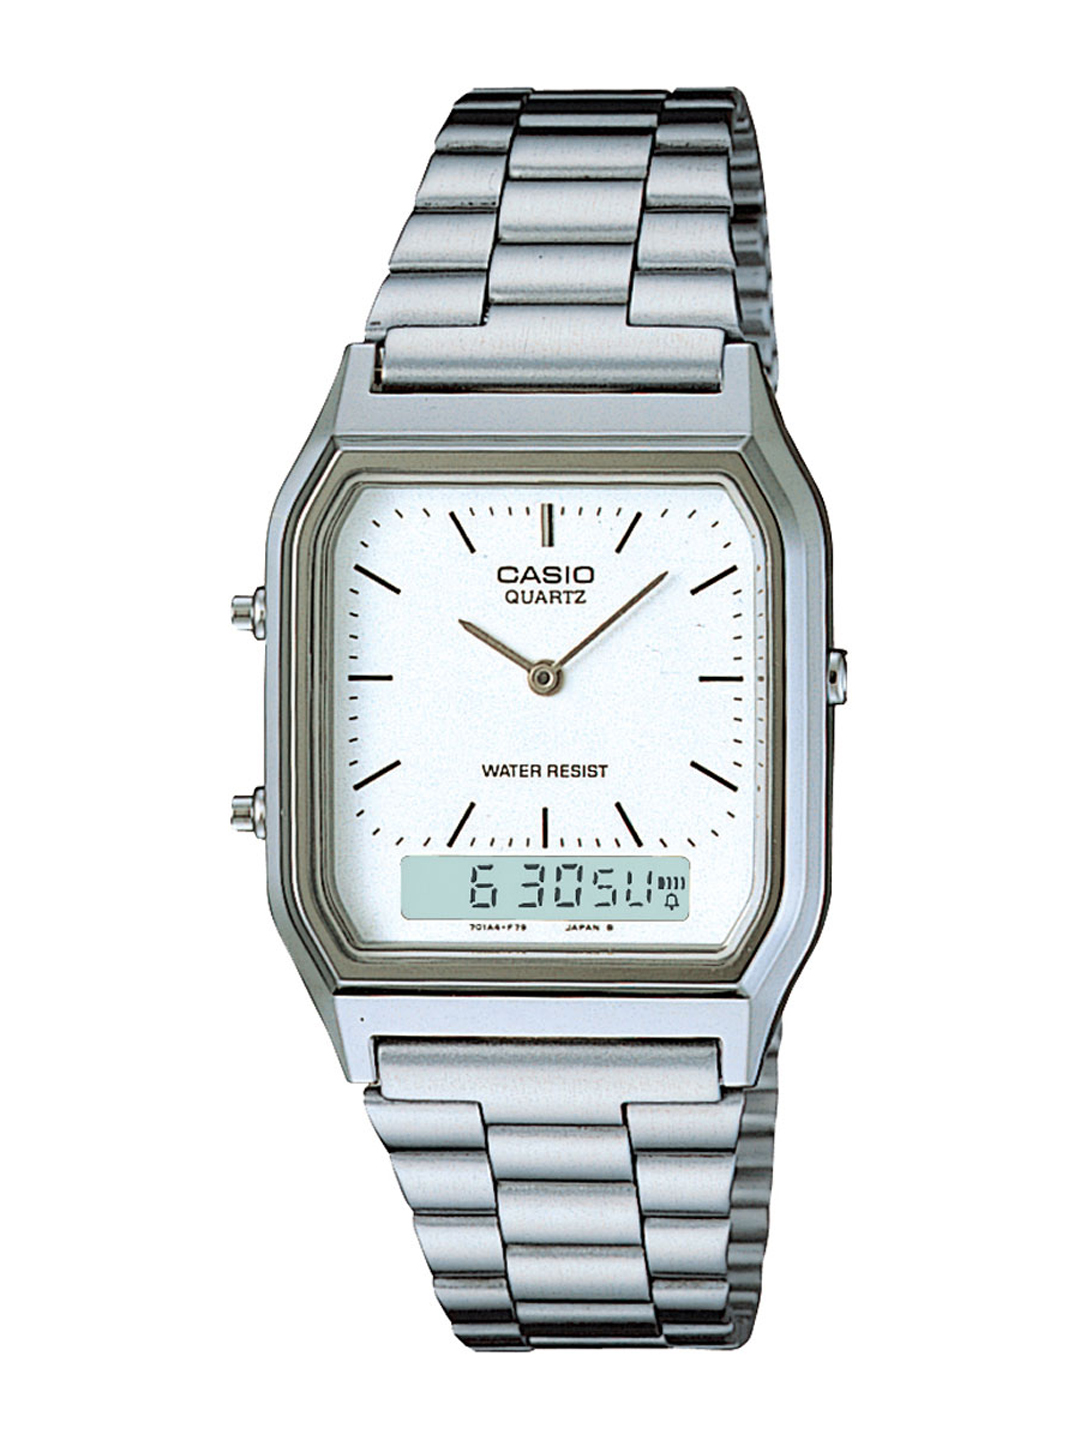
Casio Vintage Collection Analog-Digital Watch AQ-230A-7DMQAD03
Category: Accessories / Watches / Watches
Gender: Men
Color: White
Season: Winter 2016
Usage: Casual